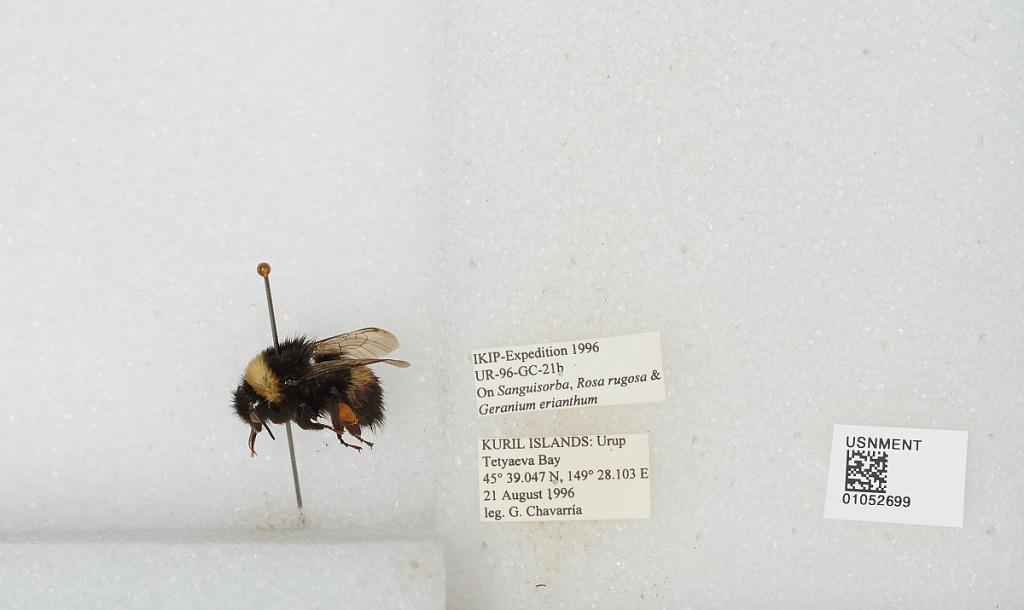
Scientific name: Bombus sp.
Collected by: G. Chavarria
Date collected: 1996-8-21
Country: Russia
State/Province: Sakhalin
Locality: Urup Island, Tetyaeva Bay, Kuril Islands
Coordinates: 45.6508, 149.468